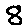
Label: 8